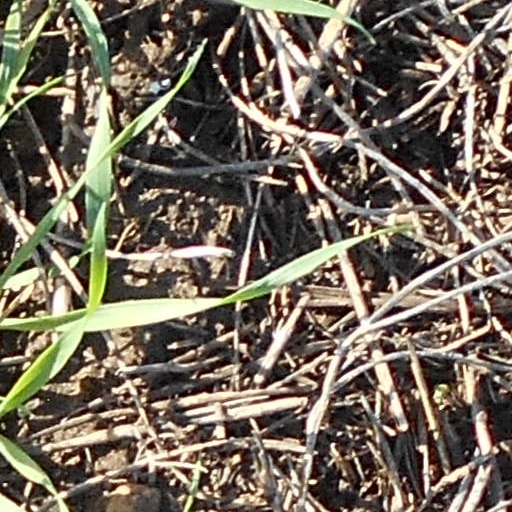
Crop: wheat